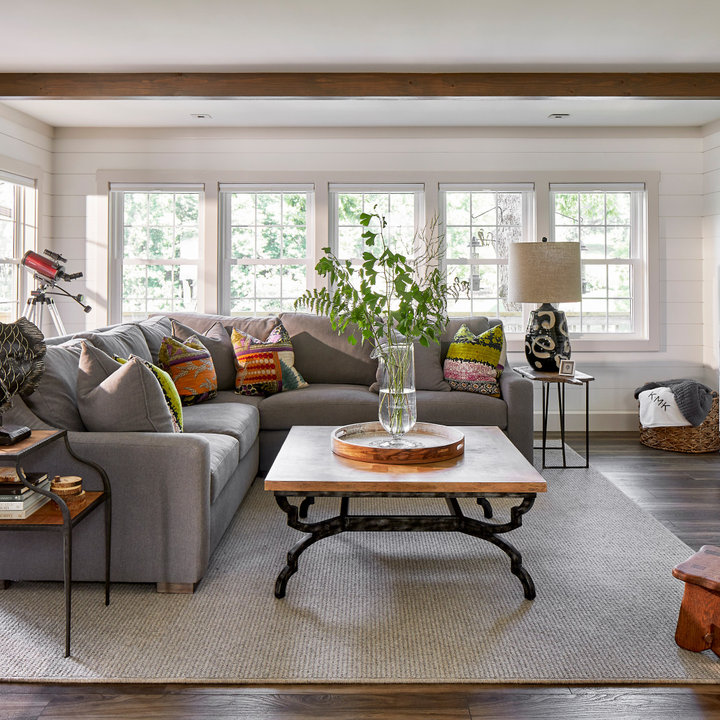
Style: Vintage